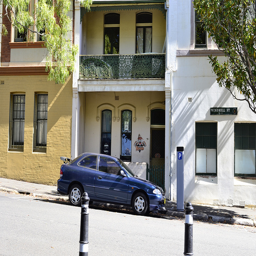
A blue car parked in front of an apartment.
A small blue car parked outside a house
A car parked on a steep hill near some buildings
A blue car that is parked on the side of the street.
a small blue car parked on the road in front of a building